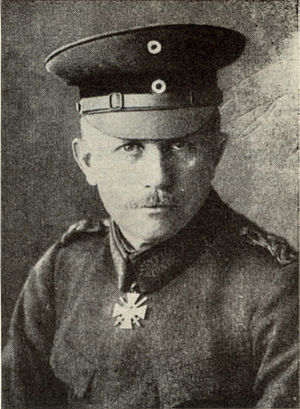
Rüdiger von der Goltz
Gustav Adolf Joachim Rüdiger Graf von der Goltz var en tysk general under 1. verdenskrig. Efter krigen var han øverstkommanderende for det tyske Baltische Landeswehr, som spillede en vigtig rolle i de russiske bolsjevikkers nederlag i Finland og Letland i hhv. 1918 og 1919, men som til sidst ikke var i stand til at beholde den tyskbaltiske kontrol i Baltikum efter 1. verdenskrig.